Palais de la Culture Amadou Hampaté Ba

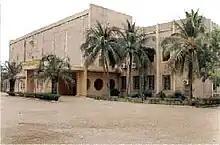
The main building at the Palais de la culture Amadou Hampaté Ba.

The Palais de la culture Amadou Hampaté Ba is the national performing arts centre for Mali, located in the capitol Bamako. Founded in 1976, the PCAHB is a public establishment, supported by the state for the preservation of traditional means of artistic expression. It is directed by the "Direction Nationale des Arts et de la Culture" of Mali, an arm of the Ministry of Culture, and is home to a number of Malian national institutions, including the Mali Centre of the International Theatre Institute, the National Theatre, the National Orchestra, the National Ballet Company, and the National Institute of the Arts. The current Palace of Culture was constructed in 1996. It is named for the famed Malian novelist and national hero Amadou Hampaté Ba. Its current director is Madame Haïdara Aminata Sy, named March 2008.